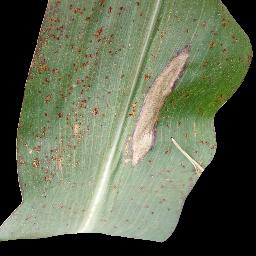
Label: Corn_(Maize)___Common_Rust